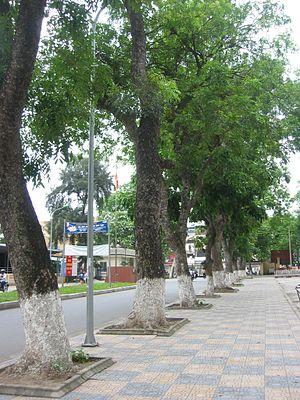
Khaya senegalensis est une espèce d'arbres de la famille des Meliaceae, qui est également appelée « acajou du Sénégal » ou « caïlcédrat ».